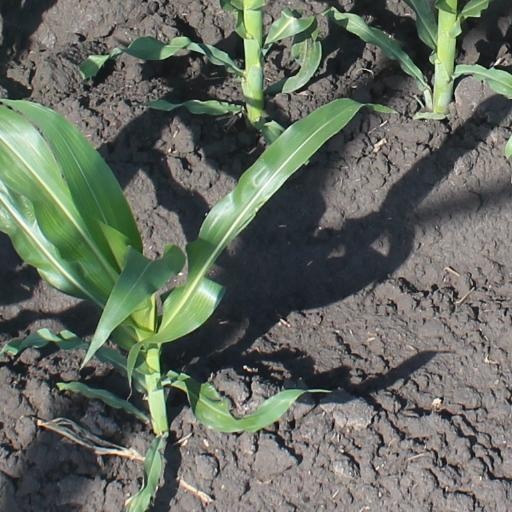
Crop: maize; corn